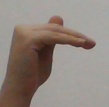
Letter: khaa